Eugène Boudin

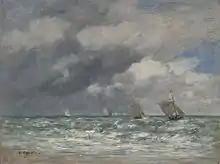
"Sailboats at Trouville" (1884), Yale University Art Gallery, Collection of Mr. and Mrs. Paul Mellon

Born at Honfleur, Boudin was the son of a harbor pilot, and at age 10 the young boy worked on a steamboat that ran between Le Havre and Honfleur. In 1835 the family moved to Le Havre, where Boudin's father opened a store for stationery and picture frames. Here the young Eugene worked, later opening his own small shop. Boudin's father had thus abandoned seafaring, and his son gave it up too, having no real vocation for it, though he preserved to his last days much of a sailor's character: frankness, accessibility, and open-heartedness.